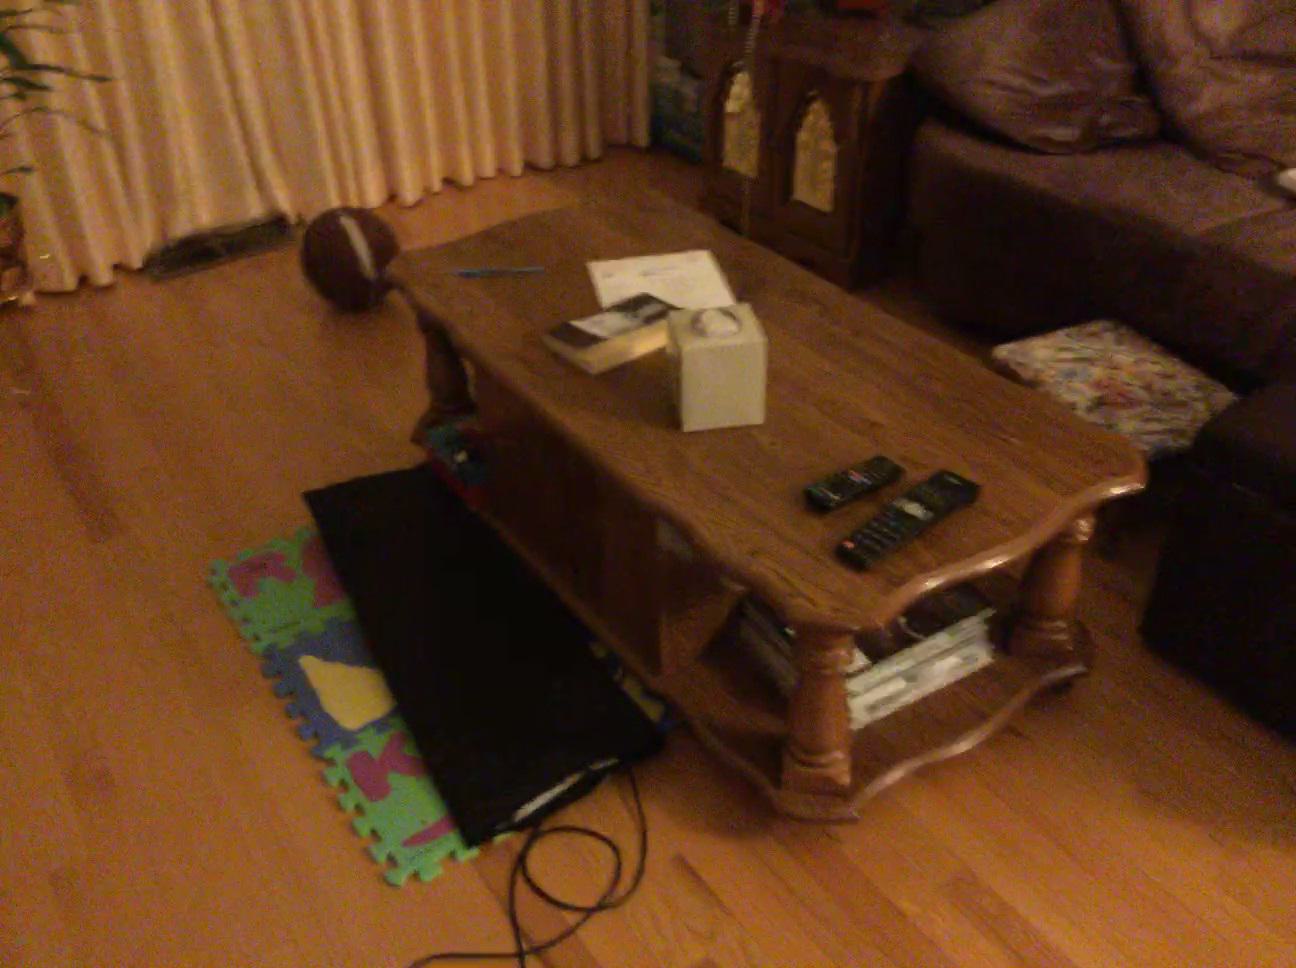
Question: Can the stand fit right of the stool from the world's perspective? Final answer should be yes or no.
Answer: No